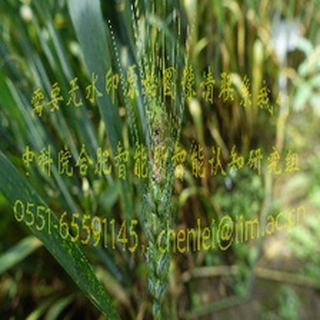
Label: wheat_fusarium_head_blight